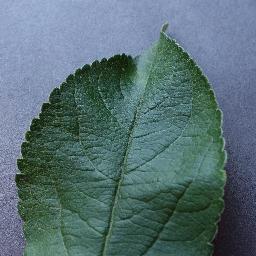
Label: Apple___healthy